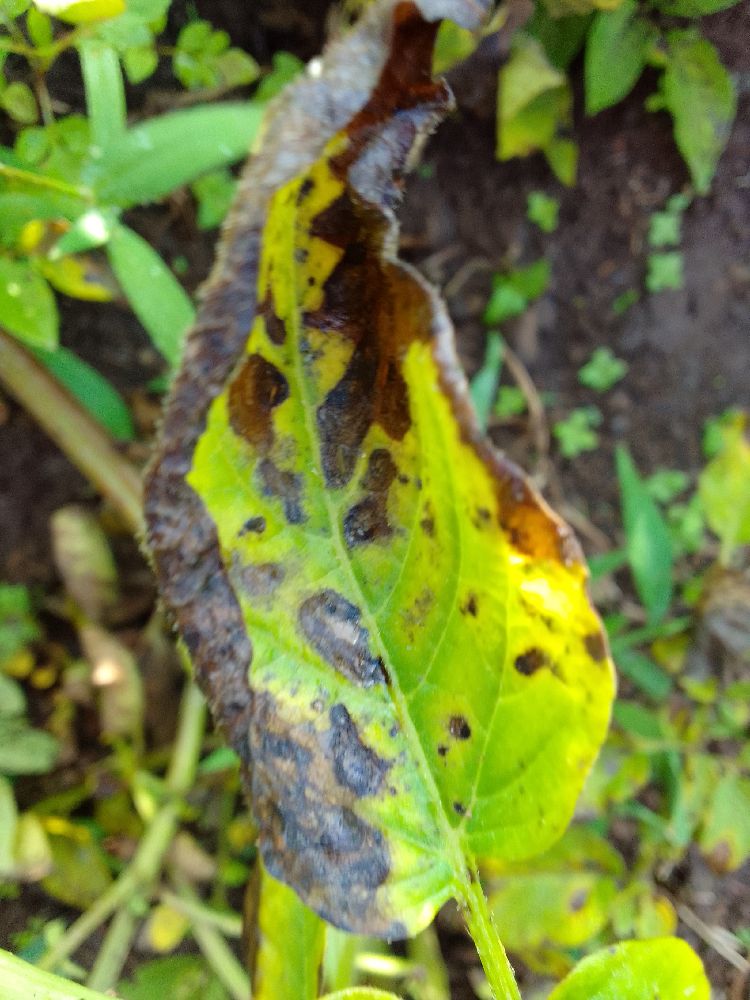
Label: Early blight